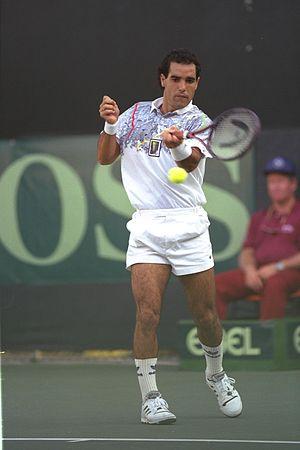
Gilad Bloom, né le 1ᵉʳ mars 1967 à Tel Aviv, est un joueur de tennis professionnel israélien. Son meilleur classement en simple a été 61ᵉ, le 15 octobre 1990.